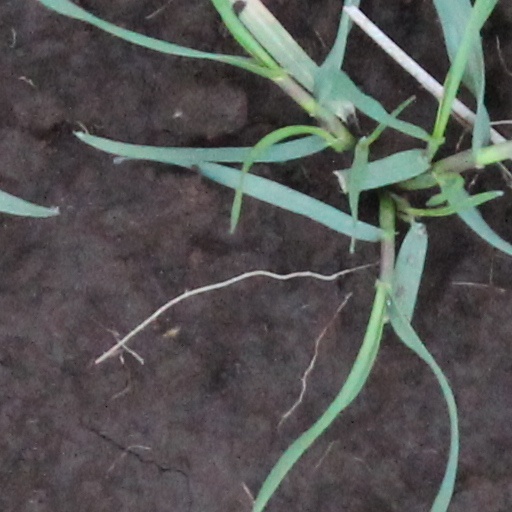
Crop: wheat